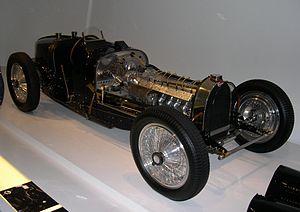
Les succès en course de Bugatti s’étalent essentiellement de fin 1925 à 1939, avec divers modèles.
Achille Varzi, né le 8 août 1904 à Galliate dans le Royaume d'Italie et mort le 1ᵉʳ juillet 1948 à Bremgarten bei Bern en Suisse, est un pilote automobile et motocycliste italien. Considéré comme l'un des meilleurs pilotes de l'entre-deux-guerres, Achille Varzi reste célèbre tant pour son style de conduite réputé très sûr que pour sa rivalité avec Tazio Nuvolari.
La Bugatti Type 59, est une automobile sportive développée en 1933 par le constructeur automobile français Bugatti. Destinée à courir en Formule 750 elle ne signe que peu de succès. Elle remporte le Grand Prix de Deauville 1936, et le premier succès de l'après-Guerre -le dernier sur circuit automobile français- d'une Bugatti en 1945, aux mains de Jean-Pierre Wimille à la Coupe de Paris. Huit exemplaires ont été fabriqués à Molsheim. La cession de plusieurs voitures d'usine a été accompagnée de la cession d'un stock de pièces détachées qui a servi à créer au moins deux monoplaces supplémentaires.